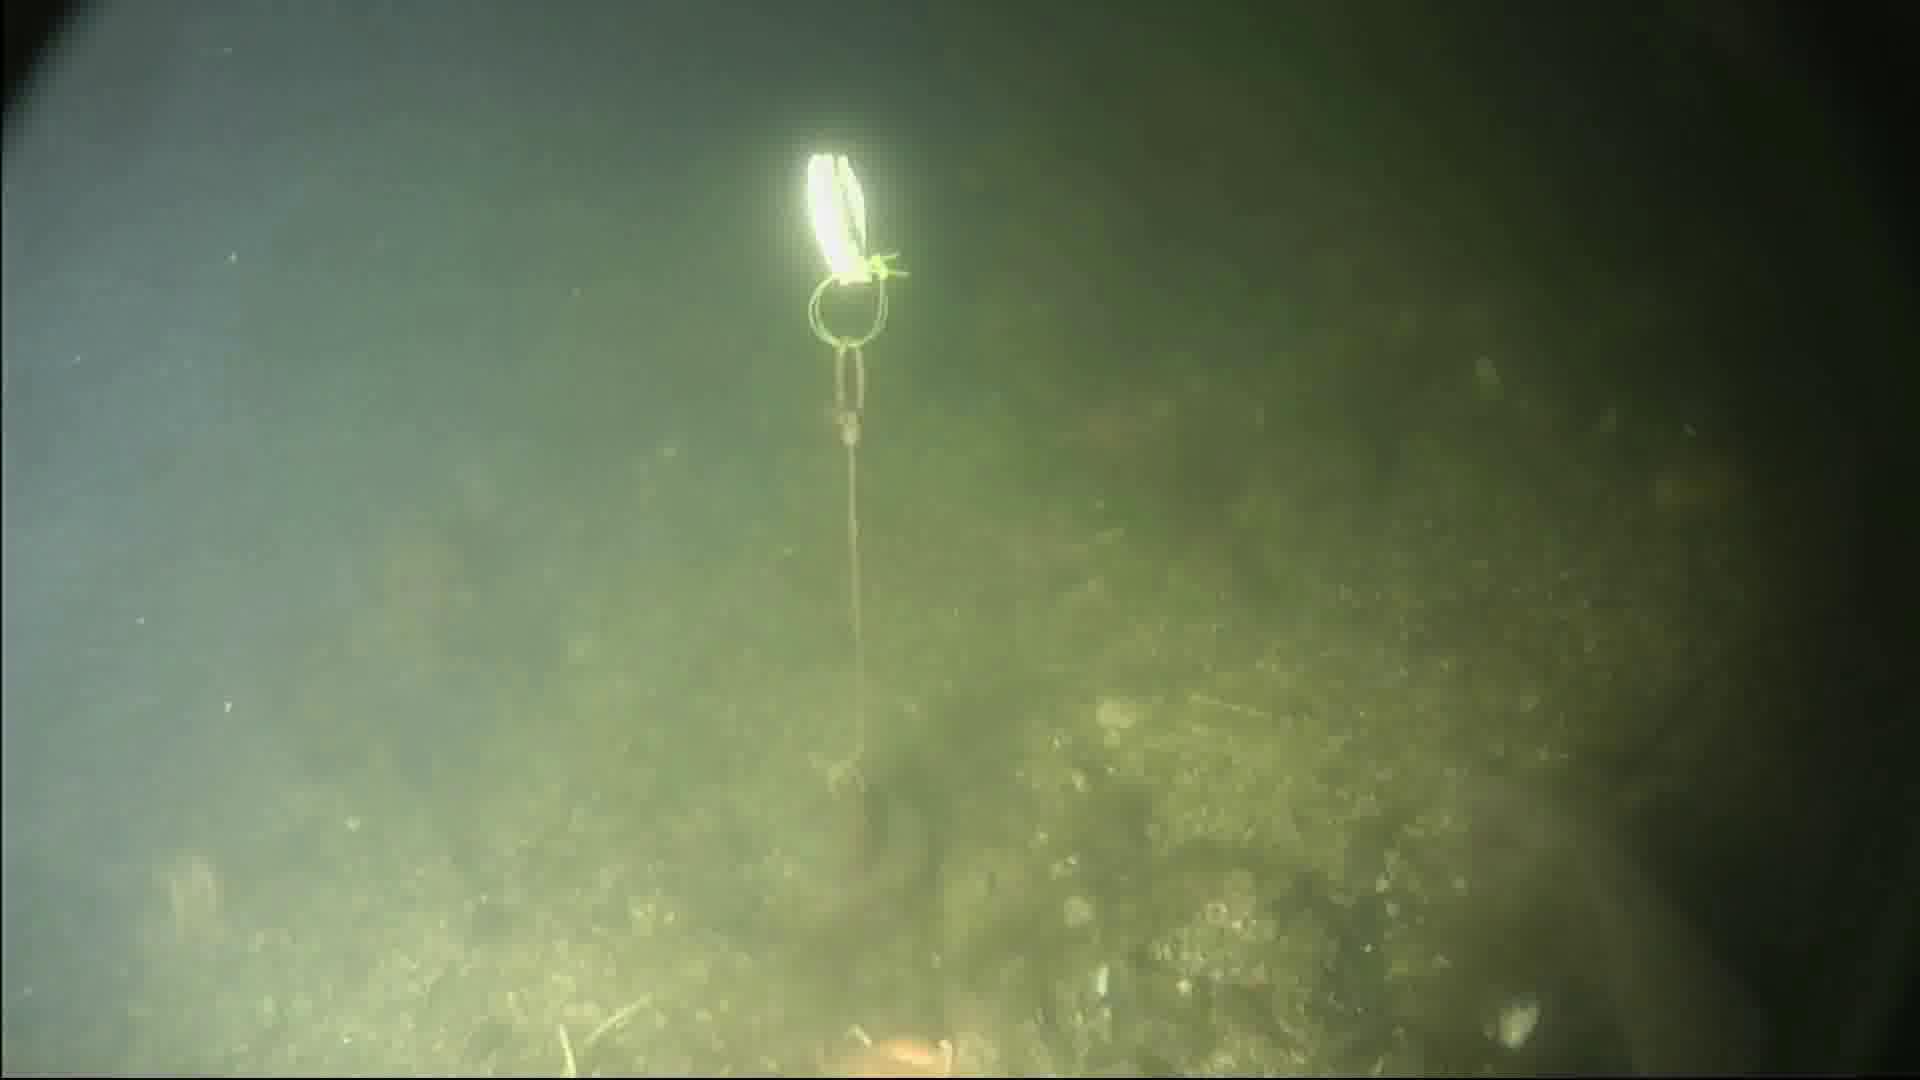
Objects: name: fish
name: starfish